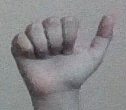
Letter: dhad